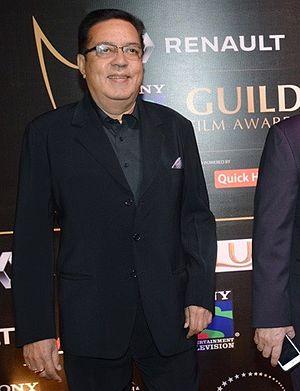
Praveen Nischol ou Pravin Nischol né le 7 novembre 1948 à Delhi, est un producteur et réalisateur indien de Bollywood.